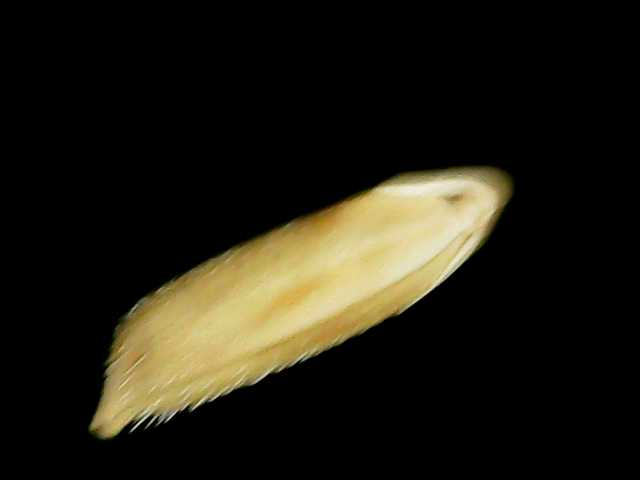
Rice variety: Binadhan11